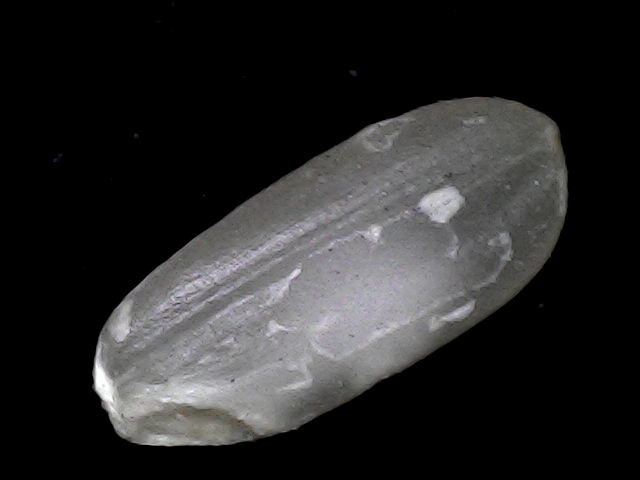
Rice variety: BD52